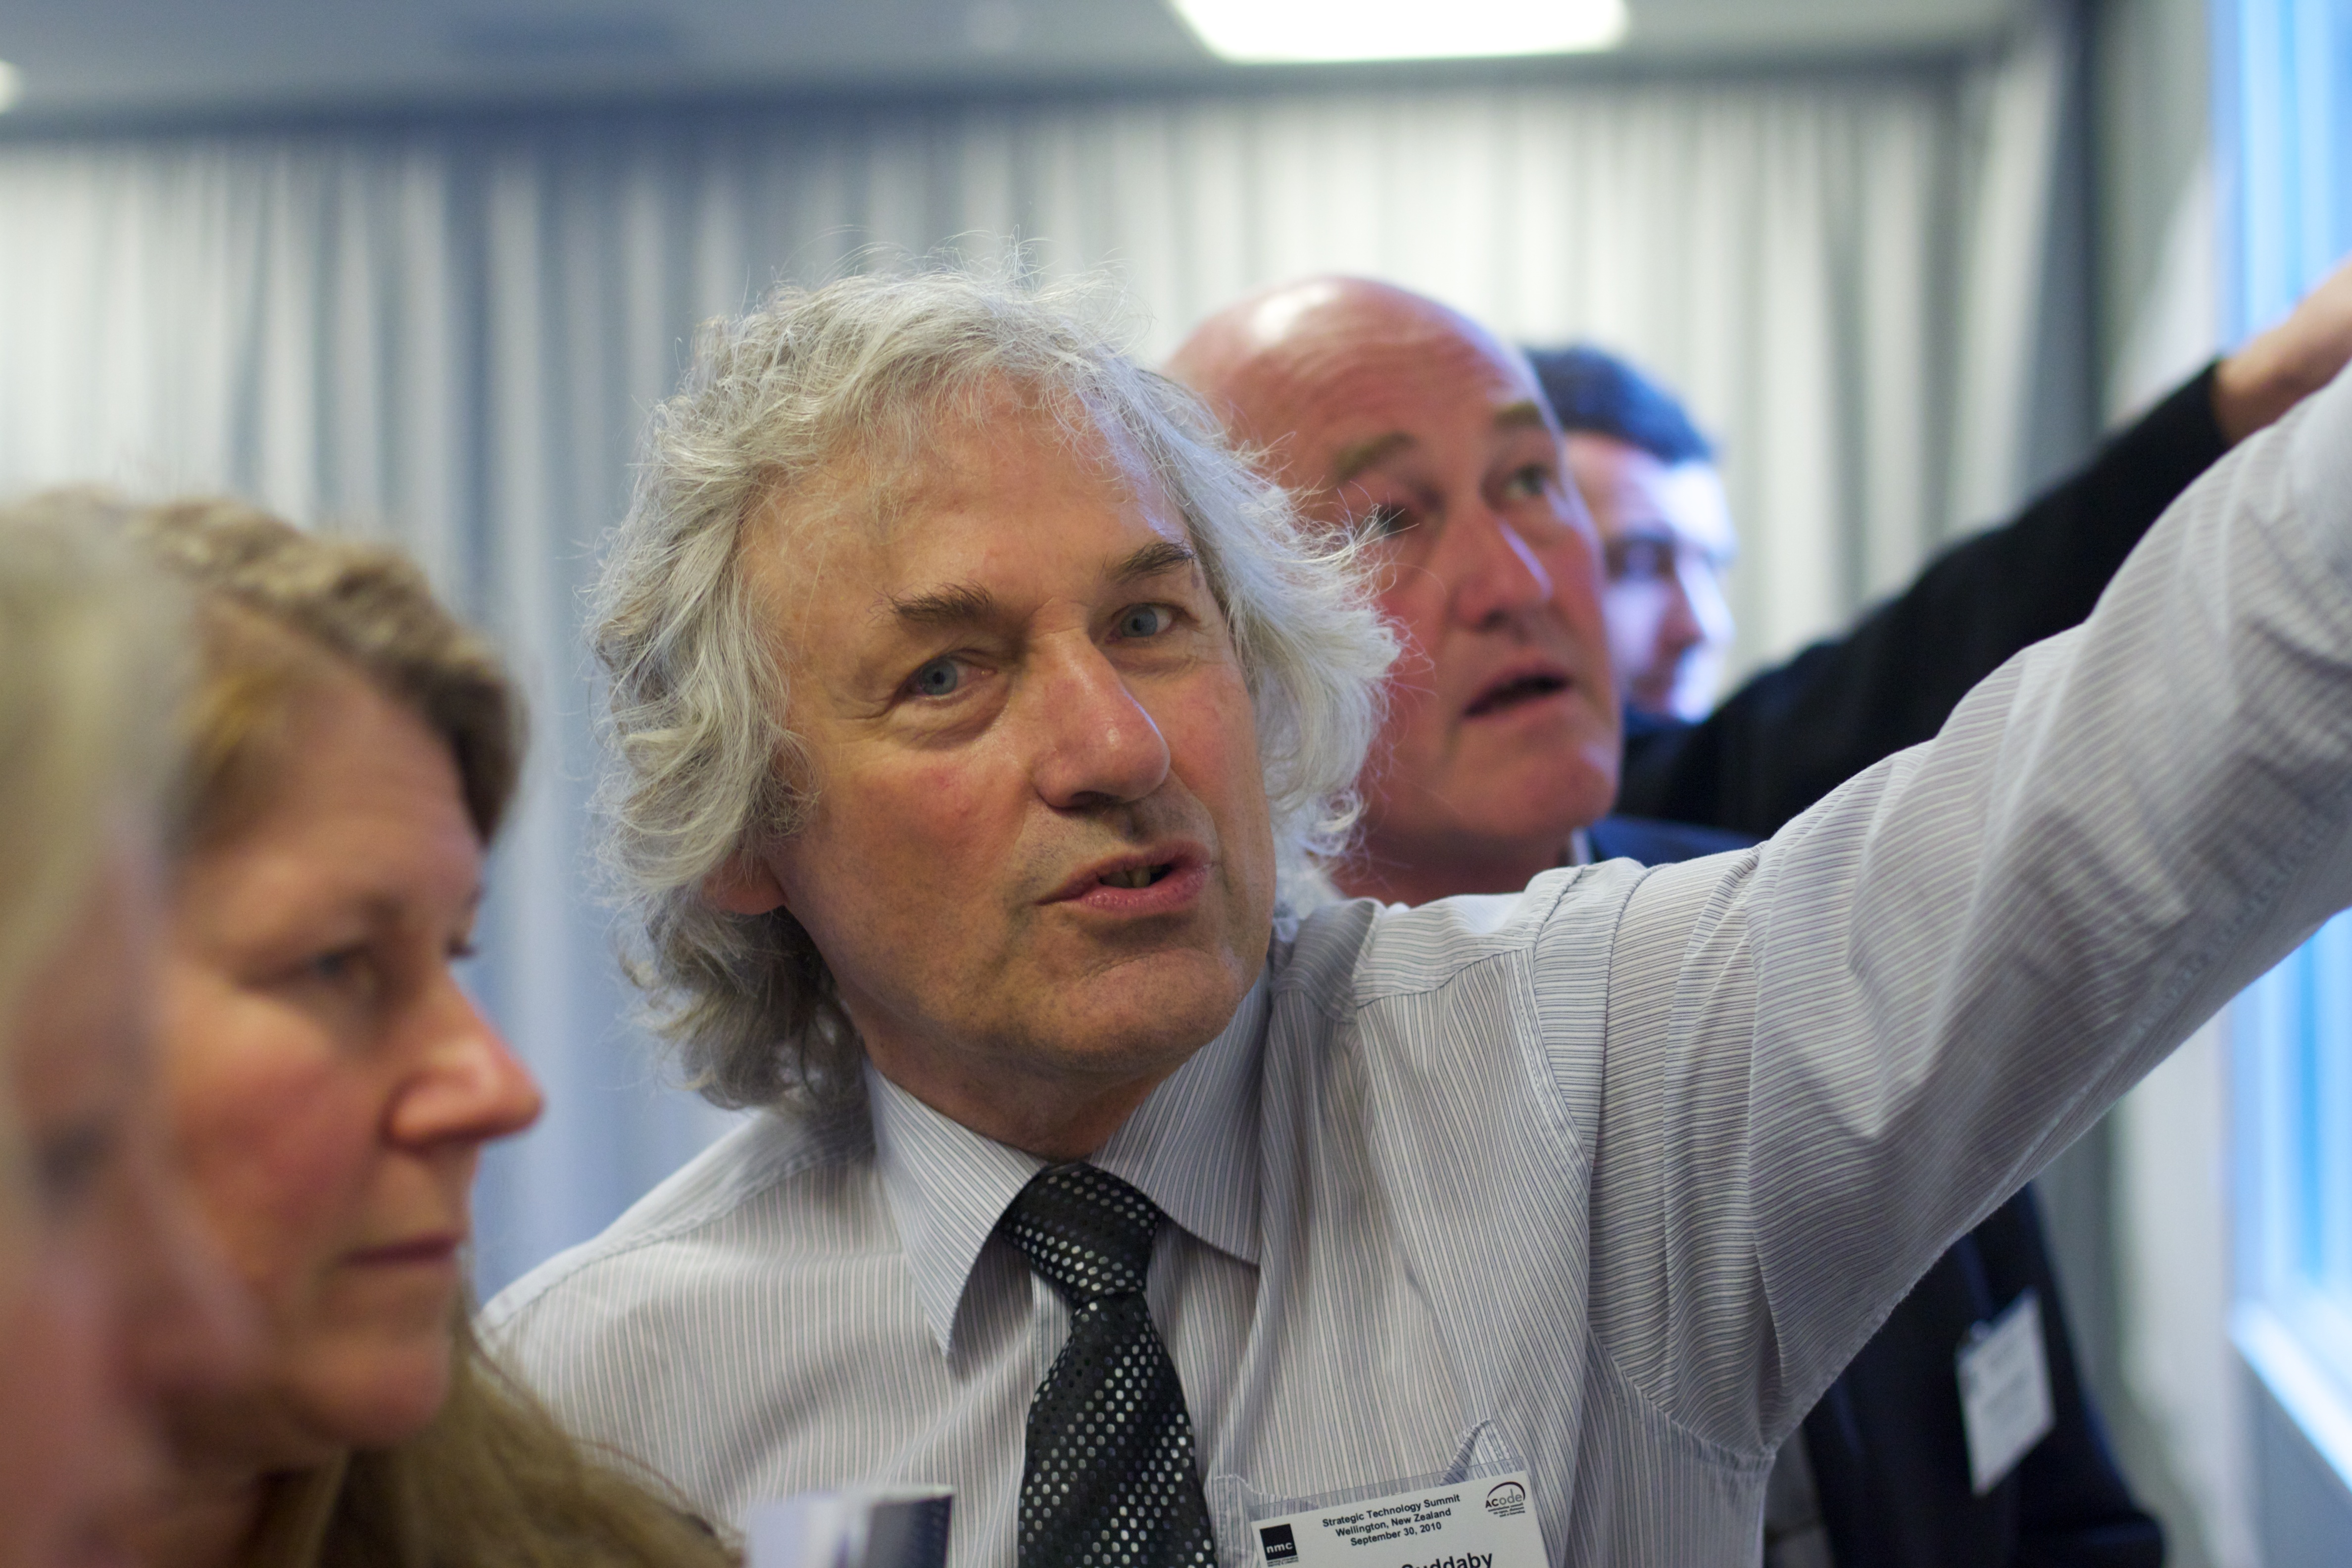
senior citizen, wellington, nmc, nmcfriends, hz10anz, academic conference